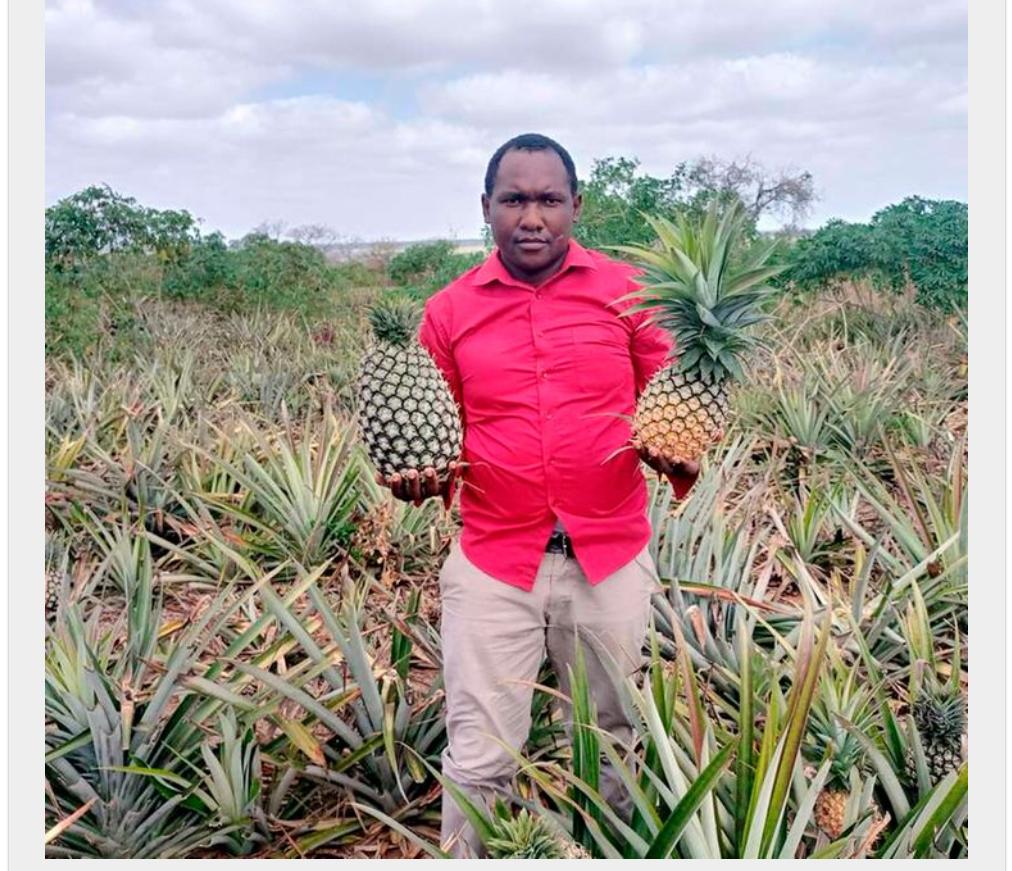
Mwanaume ambaye ni mfanyabiashara wa zao la biashara aina ya nanasi ametoka mjini na kuja kuyafuata shambani akisubiria mkulima kuyavuna na kuanza safari ya kupeleka sokoni.